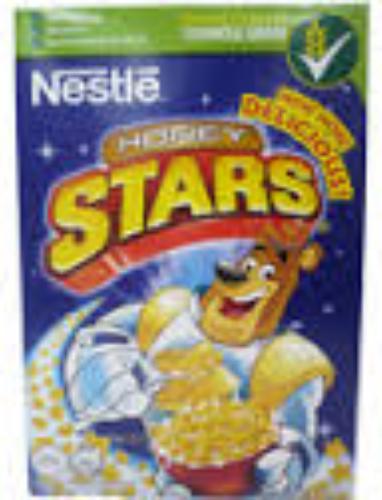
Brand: Honey Stars
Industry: Food